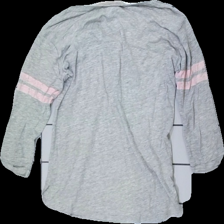
View: back
Type: Top
Category: Ladies
Brand: Logg (H&M)
Colors: Grey, Pink
Material: unknown
Pattern: Other
Cut: Regular
Size: M
Season: All
Price range: <50
Recommended usage: Export
Description: grey top with pink print